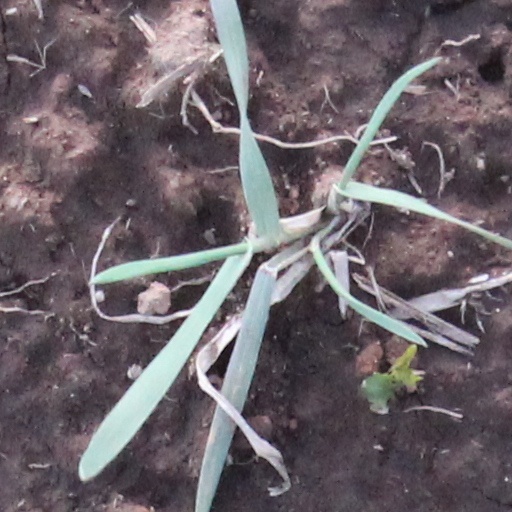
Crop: wheat